Cultural Revolution

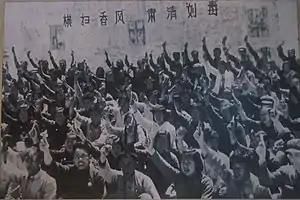
A rally in opposition to Liu Shaoqi

In May 1968, Mao launched a massive political purge. Many people were sent to the countryside to work in reeducation camps. Generally, the campaign targeted rebels from the CR's earlier, more populist, phase. On 27 July, the Red Guards' power over the PLA was officially ended, and the establishment sent in units to besiege areas that remained untouched by the Guards. A year later, the Red Guard factions were dismantled entirely; Mao predicted that the chaos might begin running its own agenda and be tempted to turn against revolutionary ideology. Their purpose had been largely fulfilled; Mao and his radical colleagues had largely overturned established power.